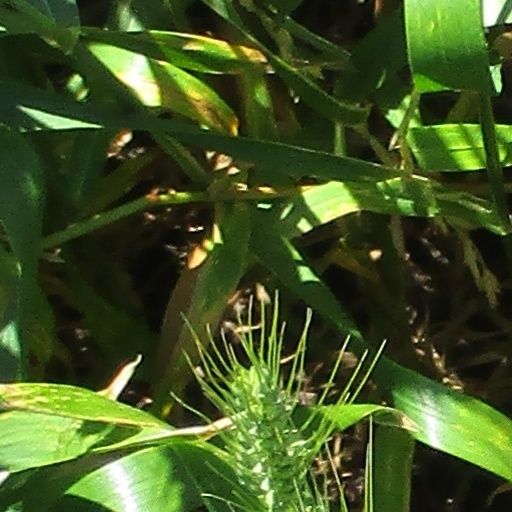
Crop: wheat